Piero Calamai

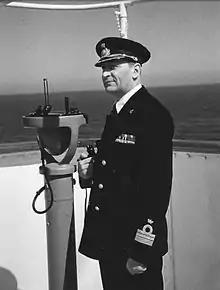

Piero Calamai (25 December 1897 – 7 April 1972) was the Italian captain of the SS "Andrea Doria" when it sank in July 1956 after colliding with the MS "Stockholm".